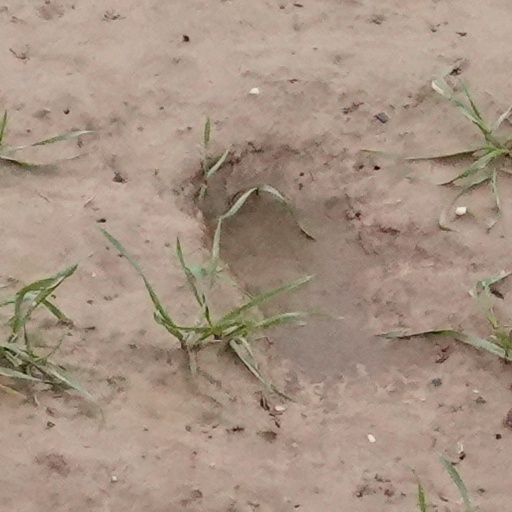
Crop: wheat